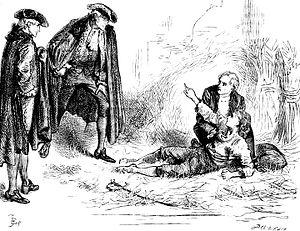
Le Conte de deux cités, parfois intitulé en français Le Conte de deux villes ou Paris et Londres en 1793, est un roman de Charles Dickens publié en feuilleton hebdomadaire du 30 avril au 25 novembre 1859 dans la revue All the Year Round que Dickens vient de fonder ; dans le même temps, il paraît en fascicules mensuels avec des illustrations de Phiz, et aux États-Unis dans Harper's Weekly, mais avec un léger décalage.